The Apple Tree Girl

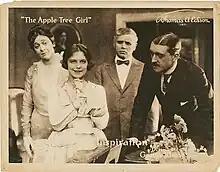

The Apple Tree Girl or The Apple-Tree Girl is a 1917 American silent drama film directed by Alan Crosland and starring Shirley Mason, Raymond McKee and Jessie Stevens.